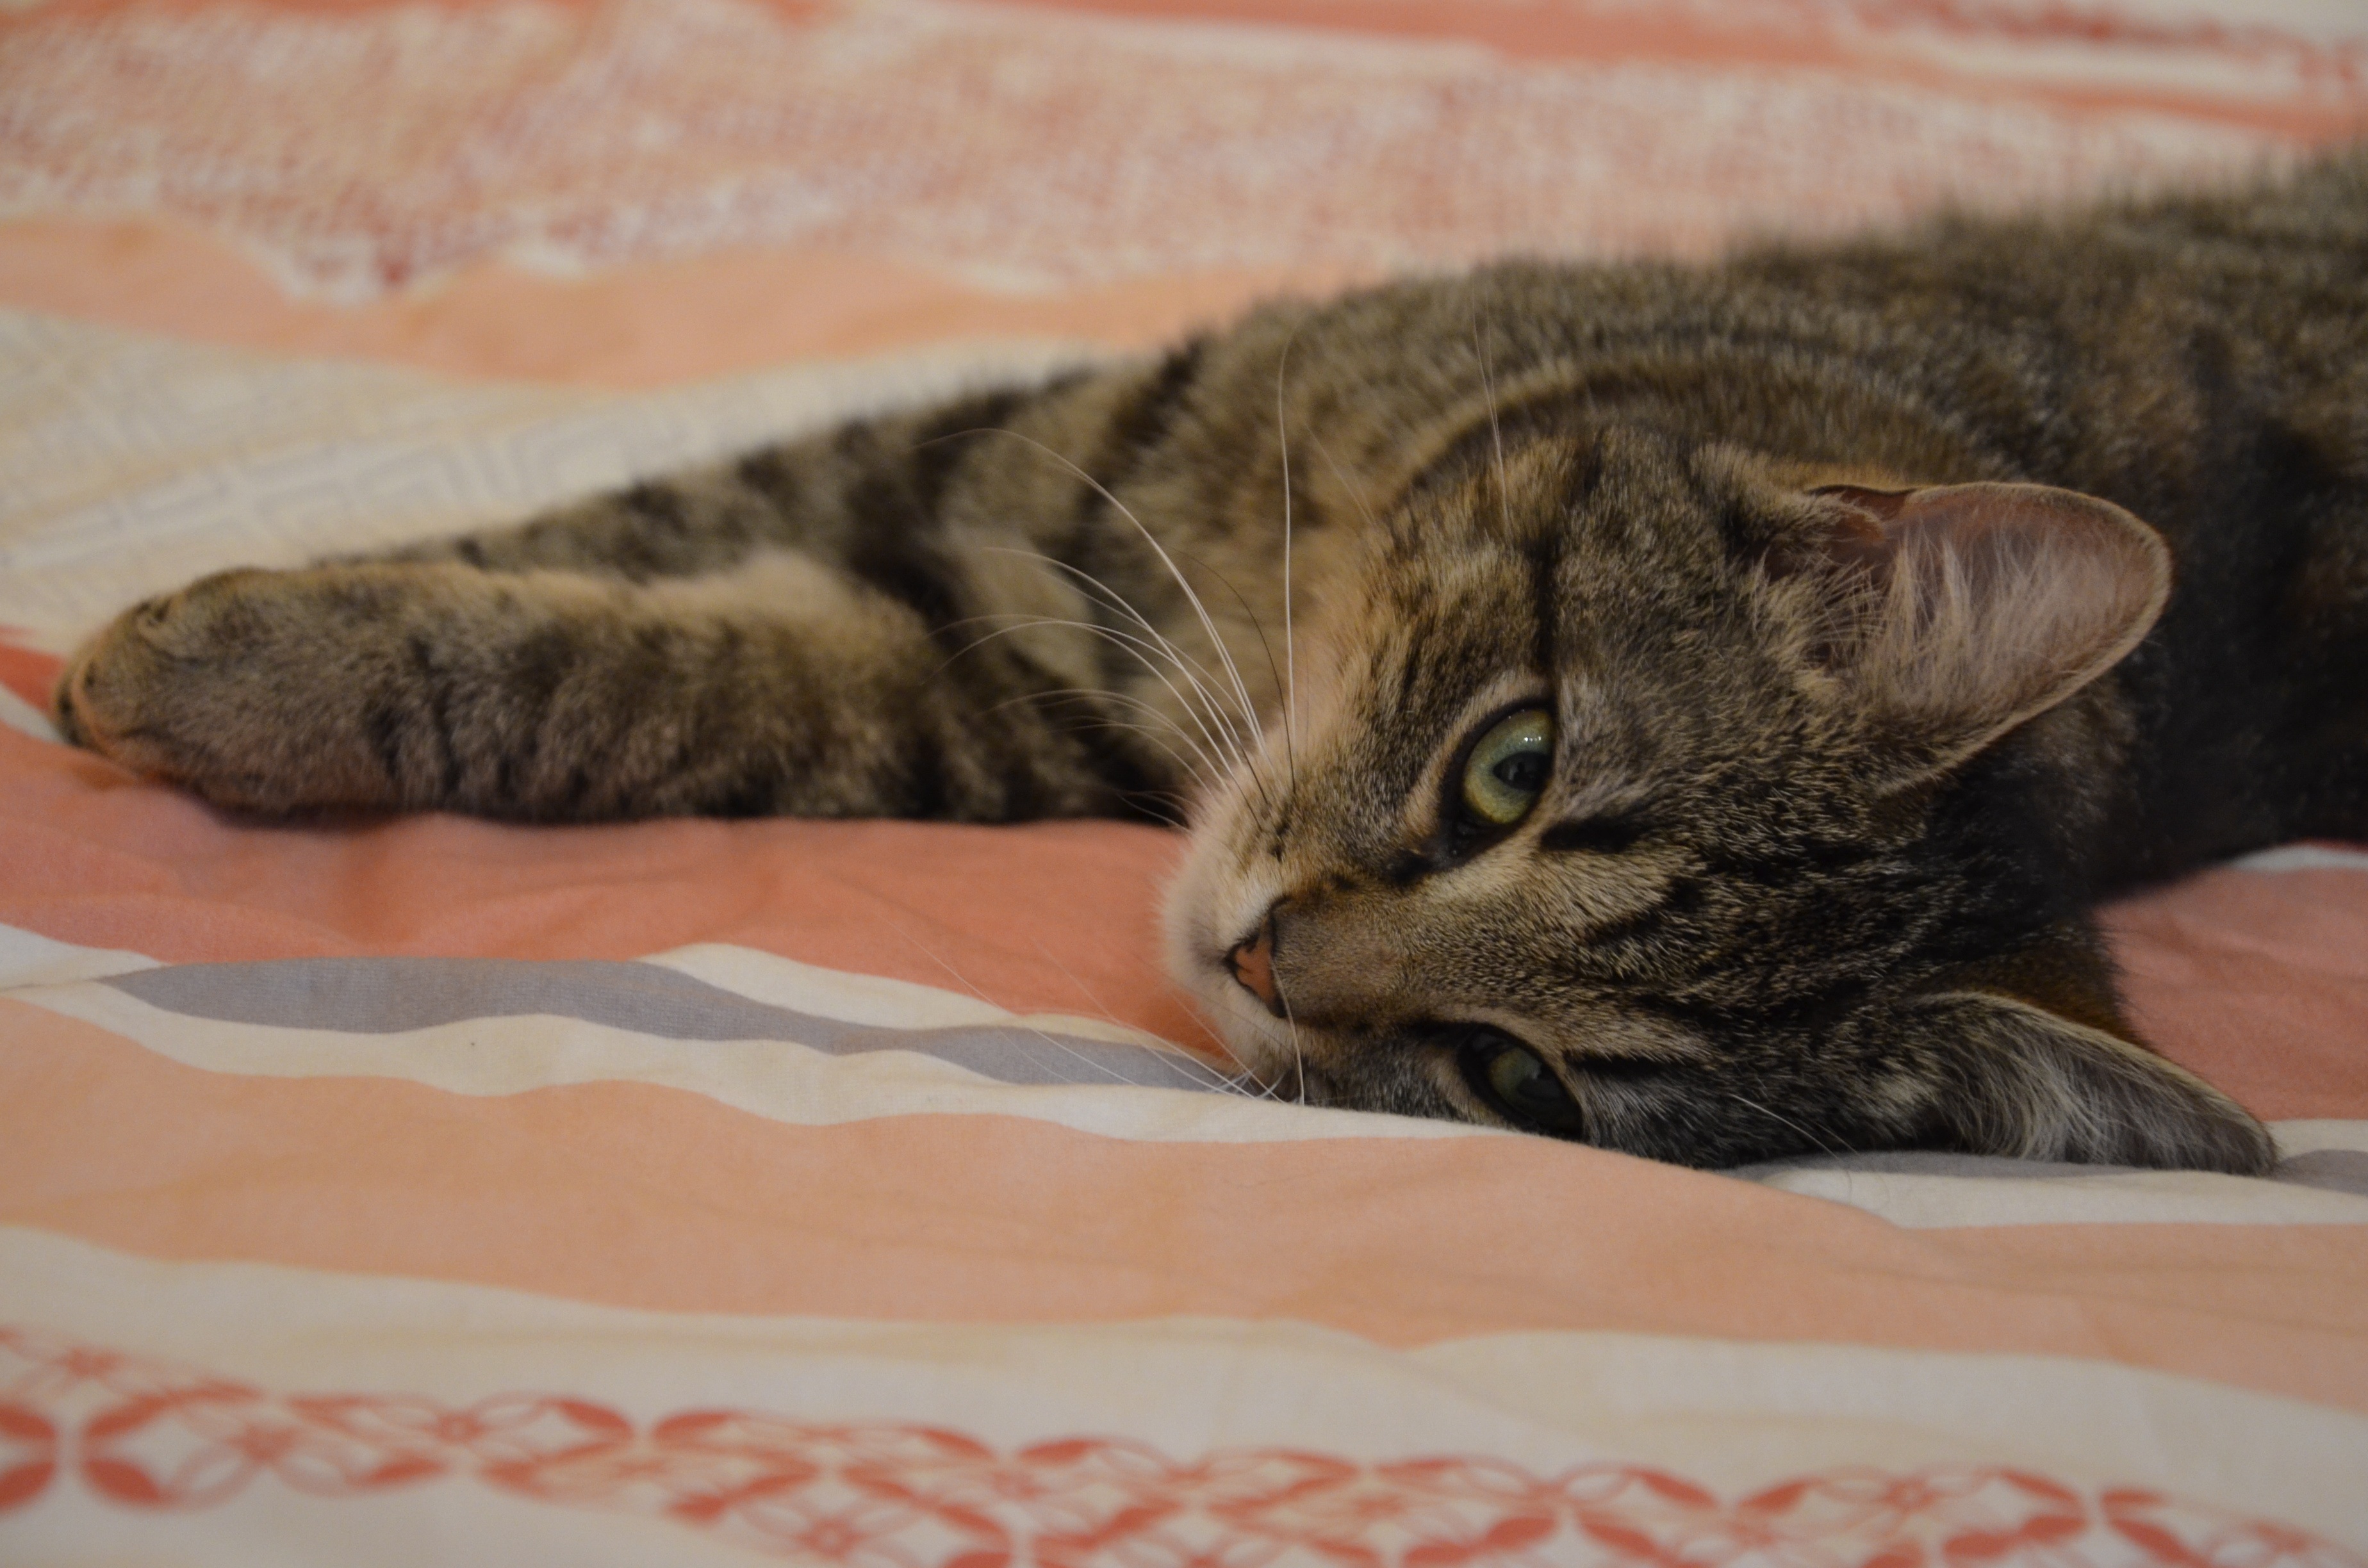
kitten, cat, small, mammal, fauna, whiskers, tires, pussy, vertebrate, lying, tabby cat, bengal, european shorthair, mazel, small to medium sized cats, cat like mammal, domestic short haired cat, american shorthair